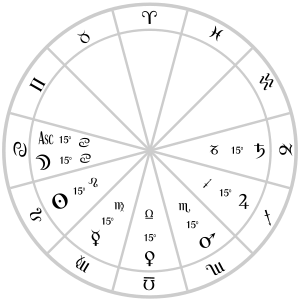
Le Thema Mundi est un thème astrologique mythique utilisé en astrologie hellénistique qui montre les positions supposées des sept planètes visibles au début de l'univers. Il prétend illustrer la logique derrière les domiciles et les exaltations planétaires, et le sens des aspects astrologiques, entre autres. La nature purement symbolique de la carte est aisément perçue si l'on remarque les positions impossibles de Vénus et de Mercure. Au Moyen Âge tardif il y a eu une confusion entre l'horoscope du monde et le Thema Mundi.